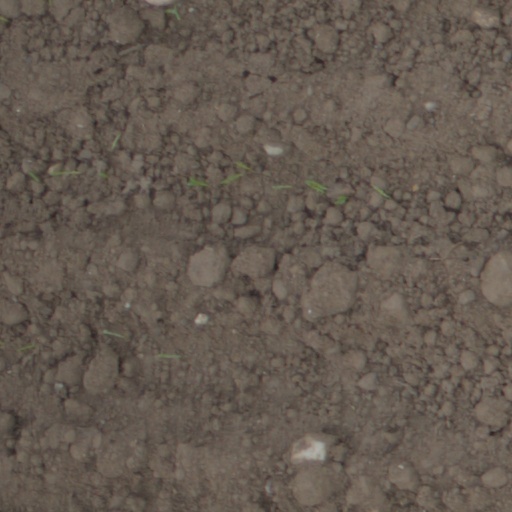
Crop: wheat